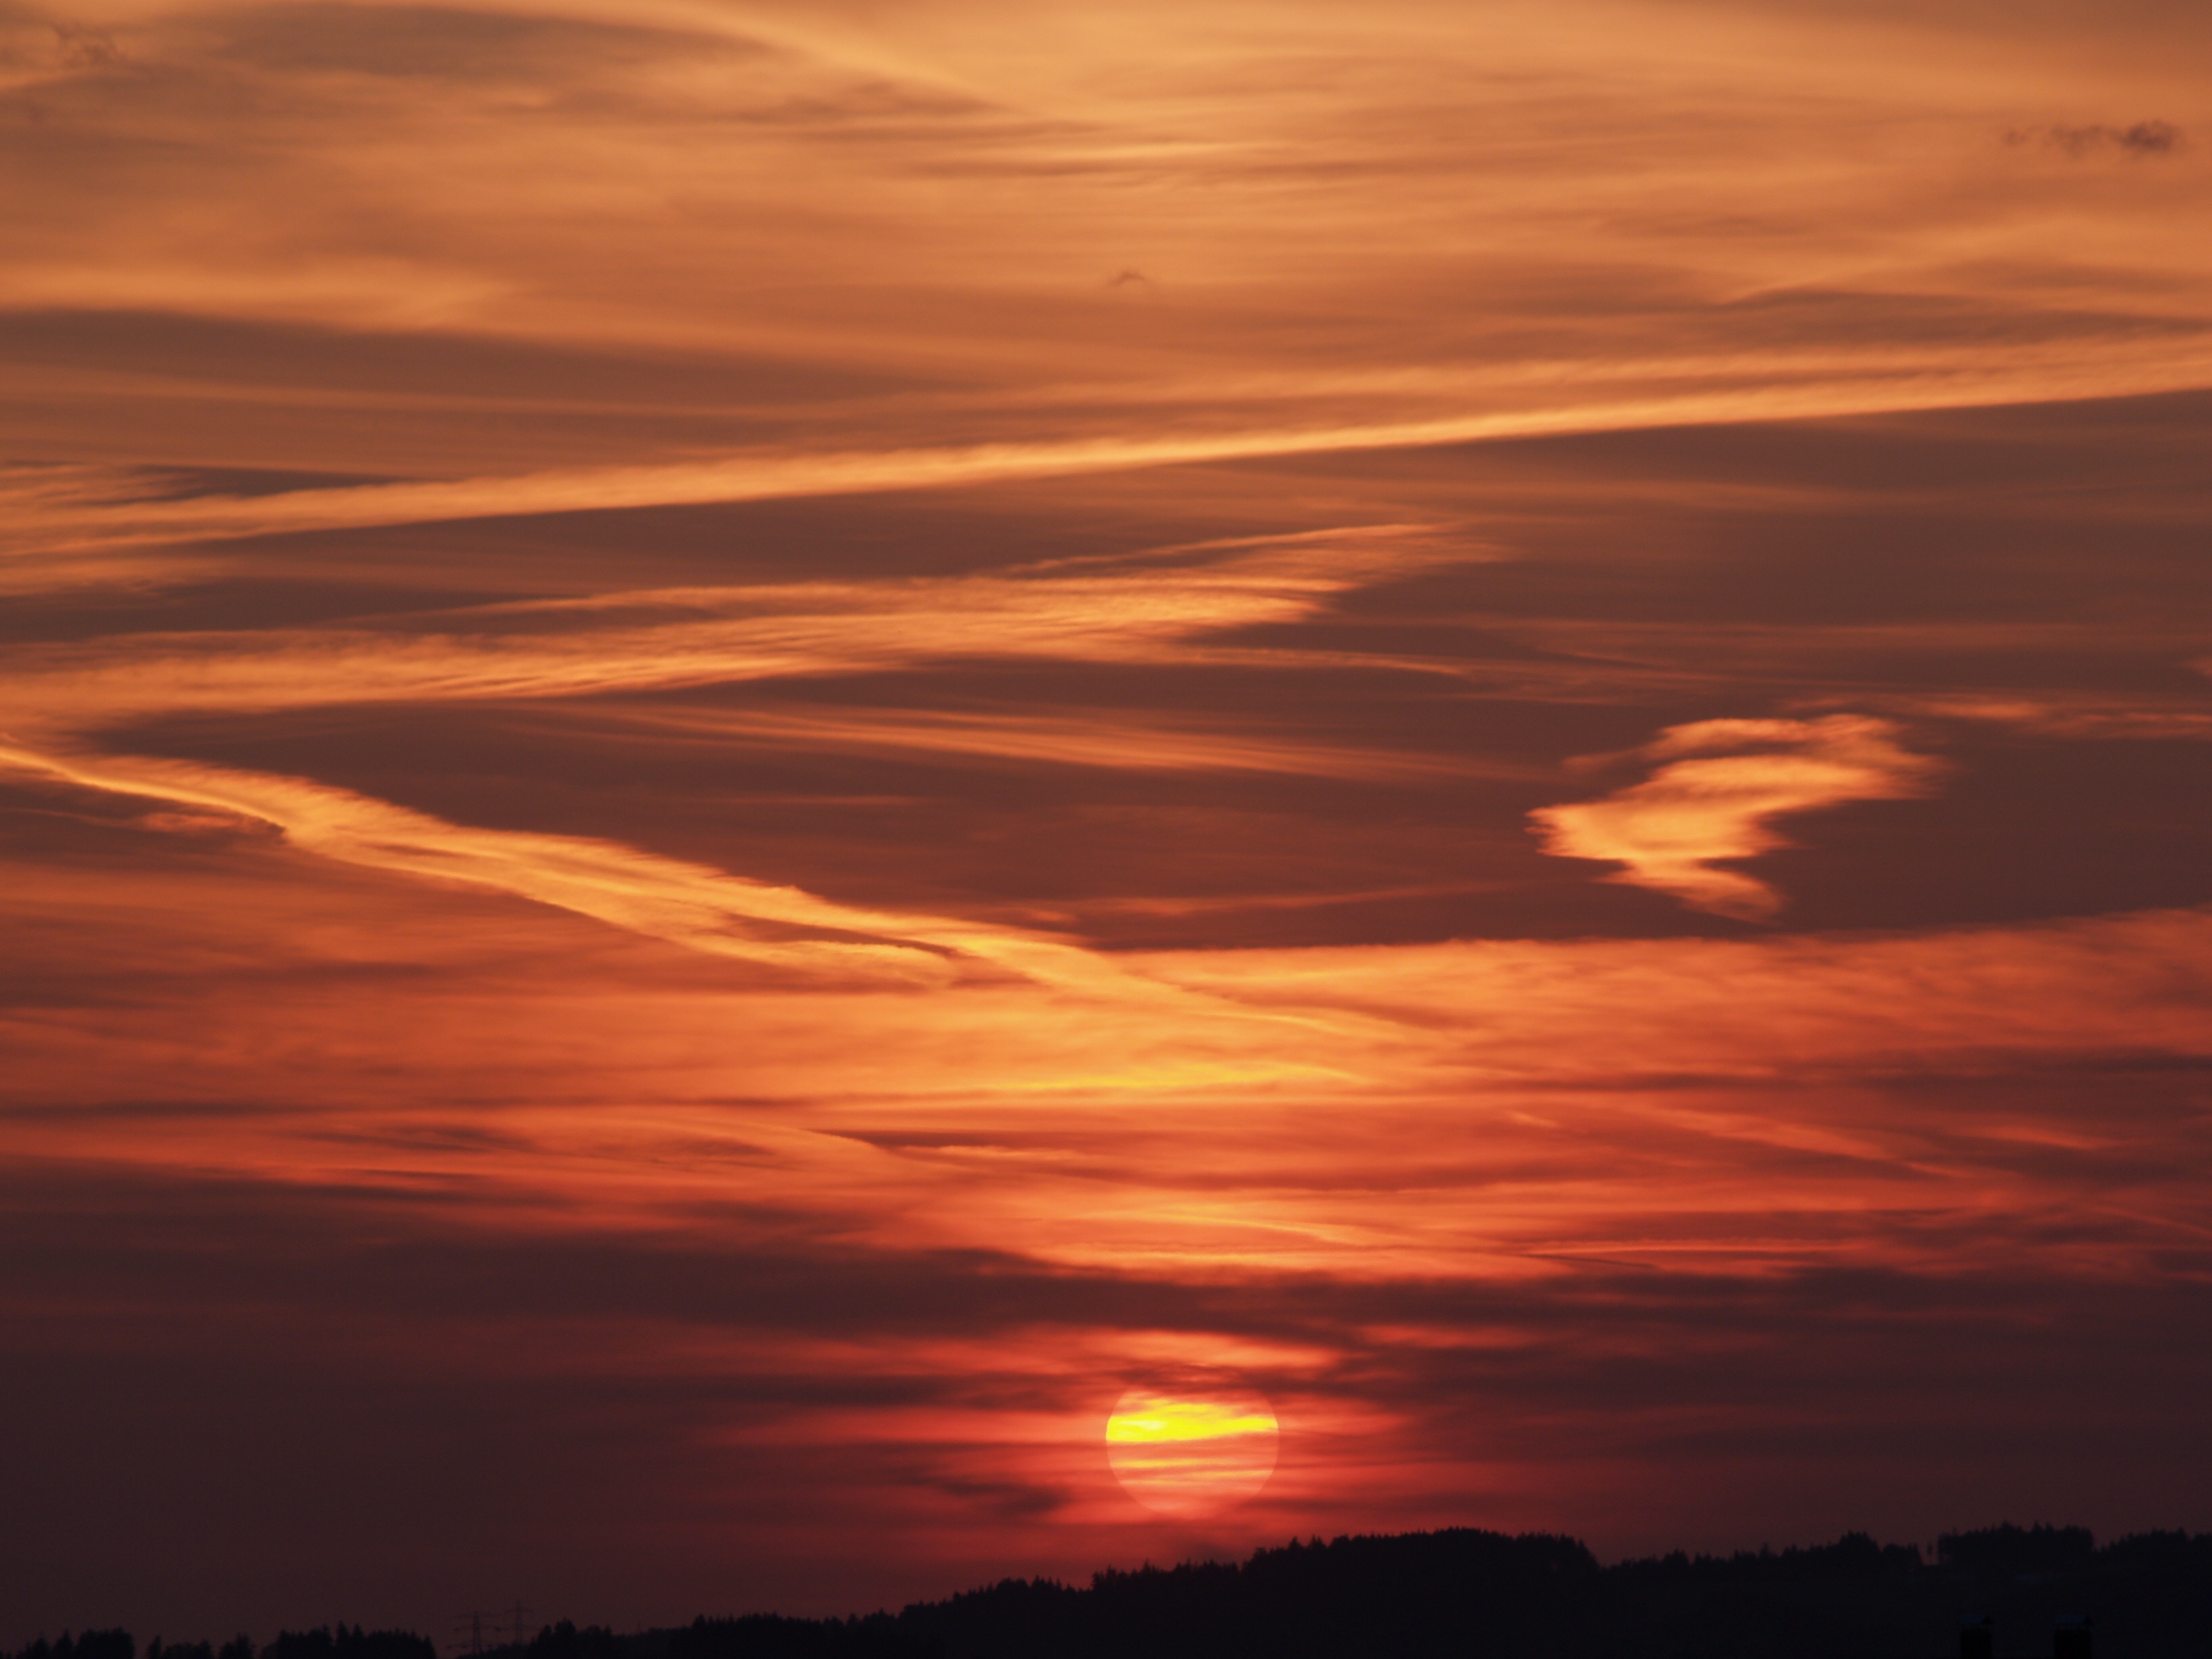
horizon, cloud, sky, sun, sunrise, sunset, morning, dawn, atmosphere, dusk, evening, romance, romantic, clouds, contrail, abendstimmung, afterglow, evening sky, red sky at morning